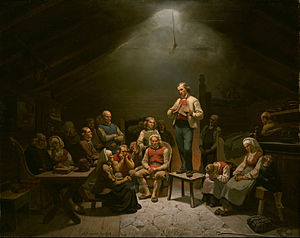
Lyre (bygningsdel)
Haugianerne, maleri af Adolph Tidemand omkring 1848-1852. Rummet er uden vindue, og lyset kommer fra lyren i taget.
En lyre er en åbning i taget på en bygning for at slippe røg ud fra ildstedet og lys ind. Ordet har sin oprindelse i det norrøne ljôri, og er etymologisk antageligt beslægtet med lys, ljôs. Bygninger med lyre blev også kaldt årestuer eller røgstuer, fordi røgen fra ildstedet blev sluppet ud i rummet, da der ikke var en skorsten til at lede røgen op og ud.